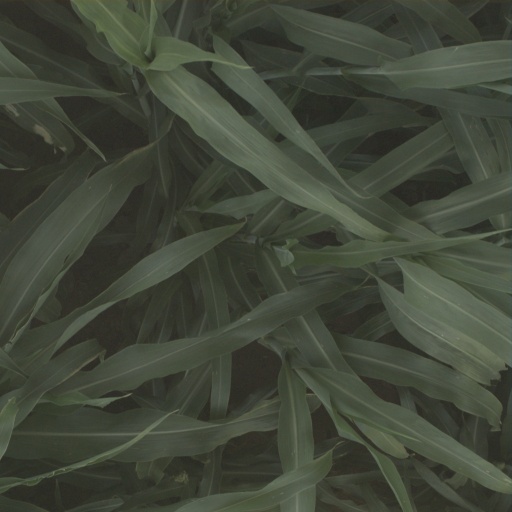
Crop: sorghum